Evan Bayh 2008 presidential campaign

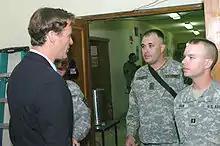
Bayh during a January 2006 trip to Iraq

As 2006 began, Bayh had $9.5 million on hand, $3.1 million of which he had raised the previous year. A large portion of his time in the first month was spent positioning himself. He took a hard-line against the government of Iran, referring to leader Mahmoud Ahmadinejad as having a "radical, almost delusional nature," and then criticized the Bush administration for "ignoring" the situation, stating that "diplomacy, economic sanctions, [and] other means" needed to be used. For balance, just as he had in the previous year, Bayh voted against the appointment of a George W. Bush Supreme Court nominee when he cast his "no" vote for Samuel Alito. However, his fellow potential Democratic presidential peers, voted in a similar fashion. Late in January, Bayh gained the position as speaker at the Jefferson-Jackson dinner in North Carolina for the upcoming April. The gain came as a loss for North Carolinian John Edwards, who also was considered a potential candidate for the Democratic nomination. A Bayh spokesman, commented that the Senator was chosen because he "has a lot of ideas about how to fix Washington and make America better". Prior to the event, in the beginning of February, Bayh made an appearance at the Congressional Black Caucus political action committee, spoke to the United Auto Workers conference, and made a trip back to Iowa for a plethora of events during the February 11–13 weekend. By the end of the month and into March, Bayh criticized the Bush administration from the right, attempting to appeal to all segments of the political spectrum by speaking out against the plan to sell American ports to United Arab Emirates companies.